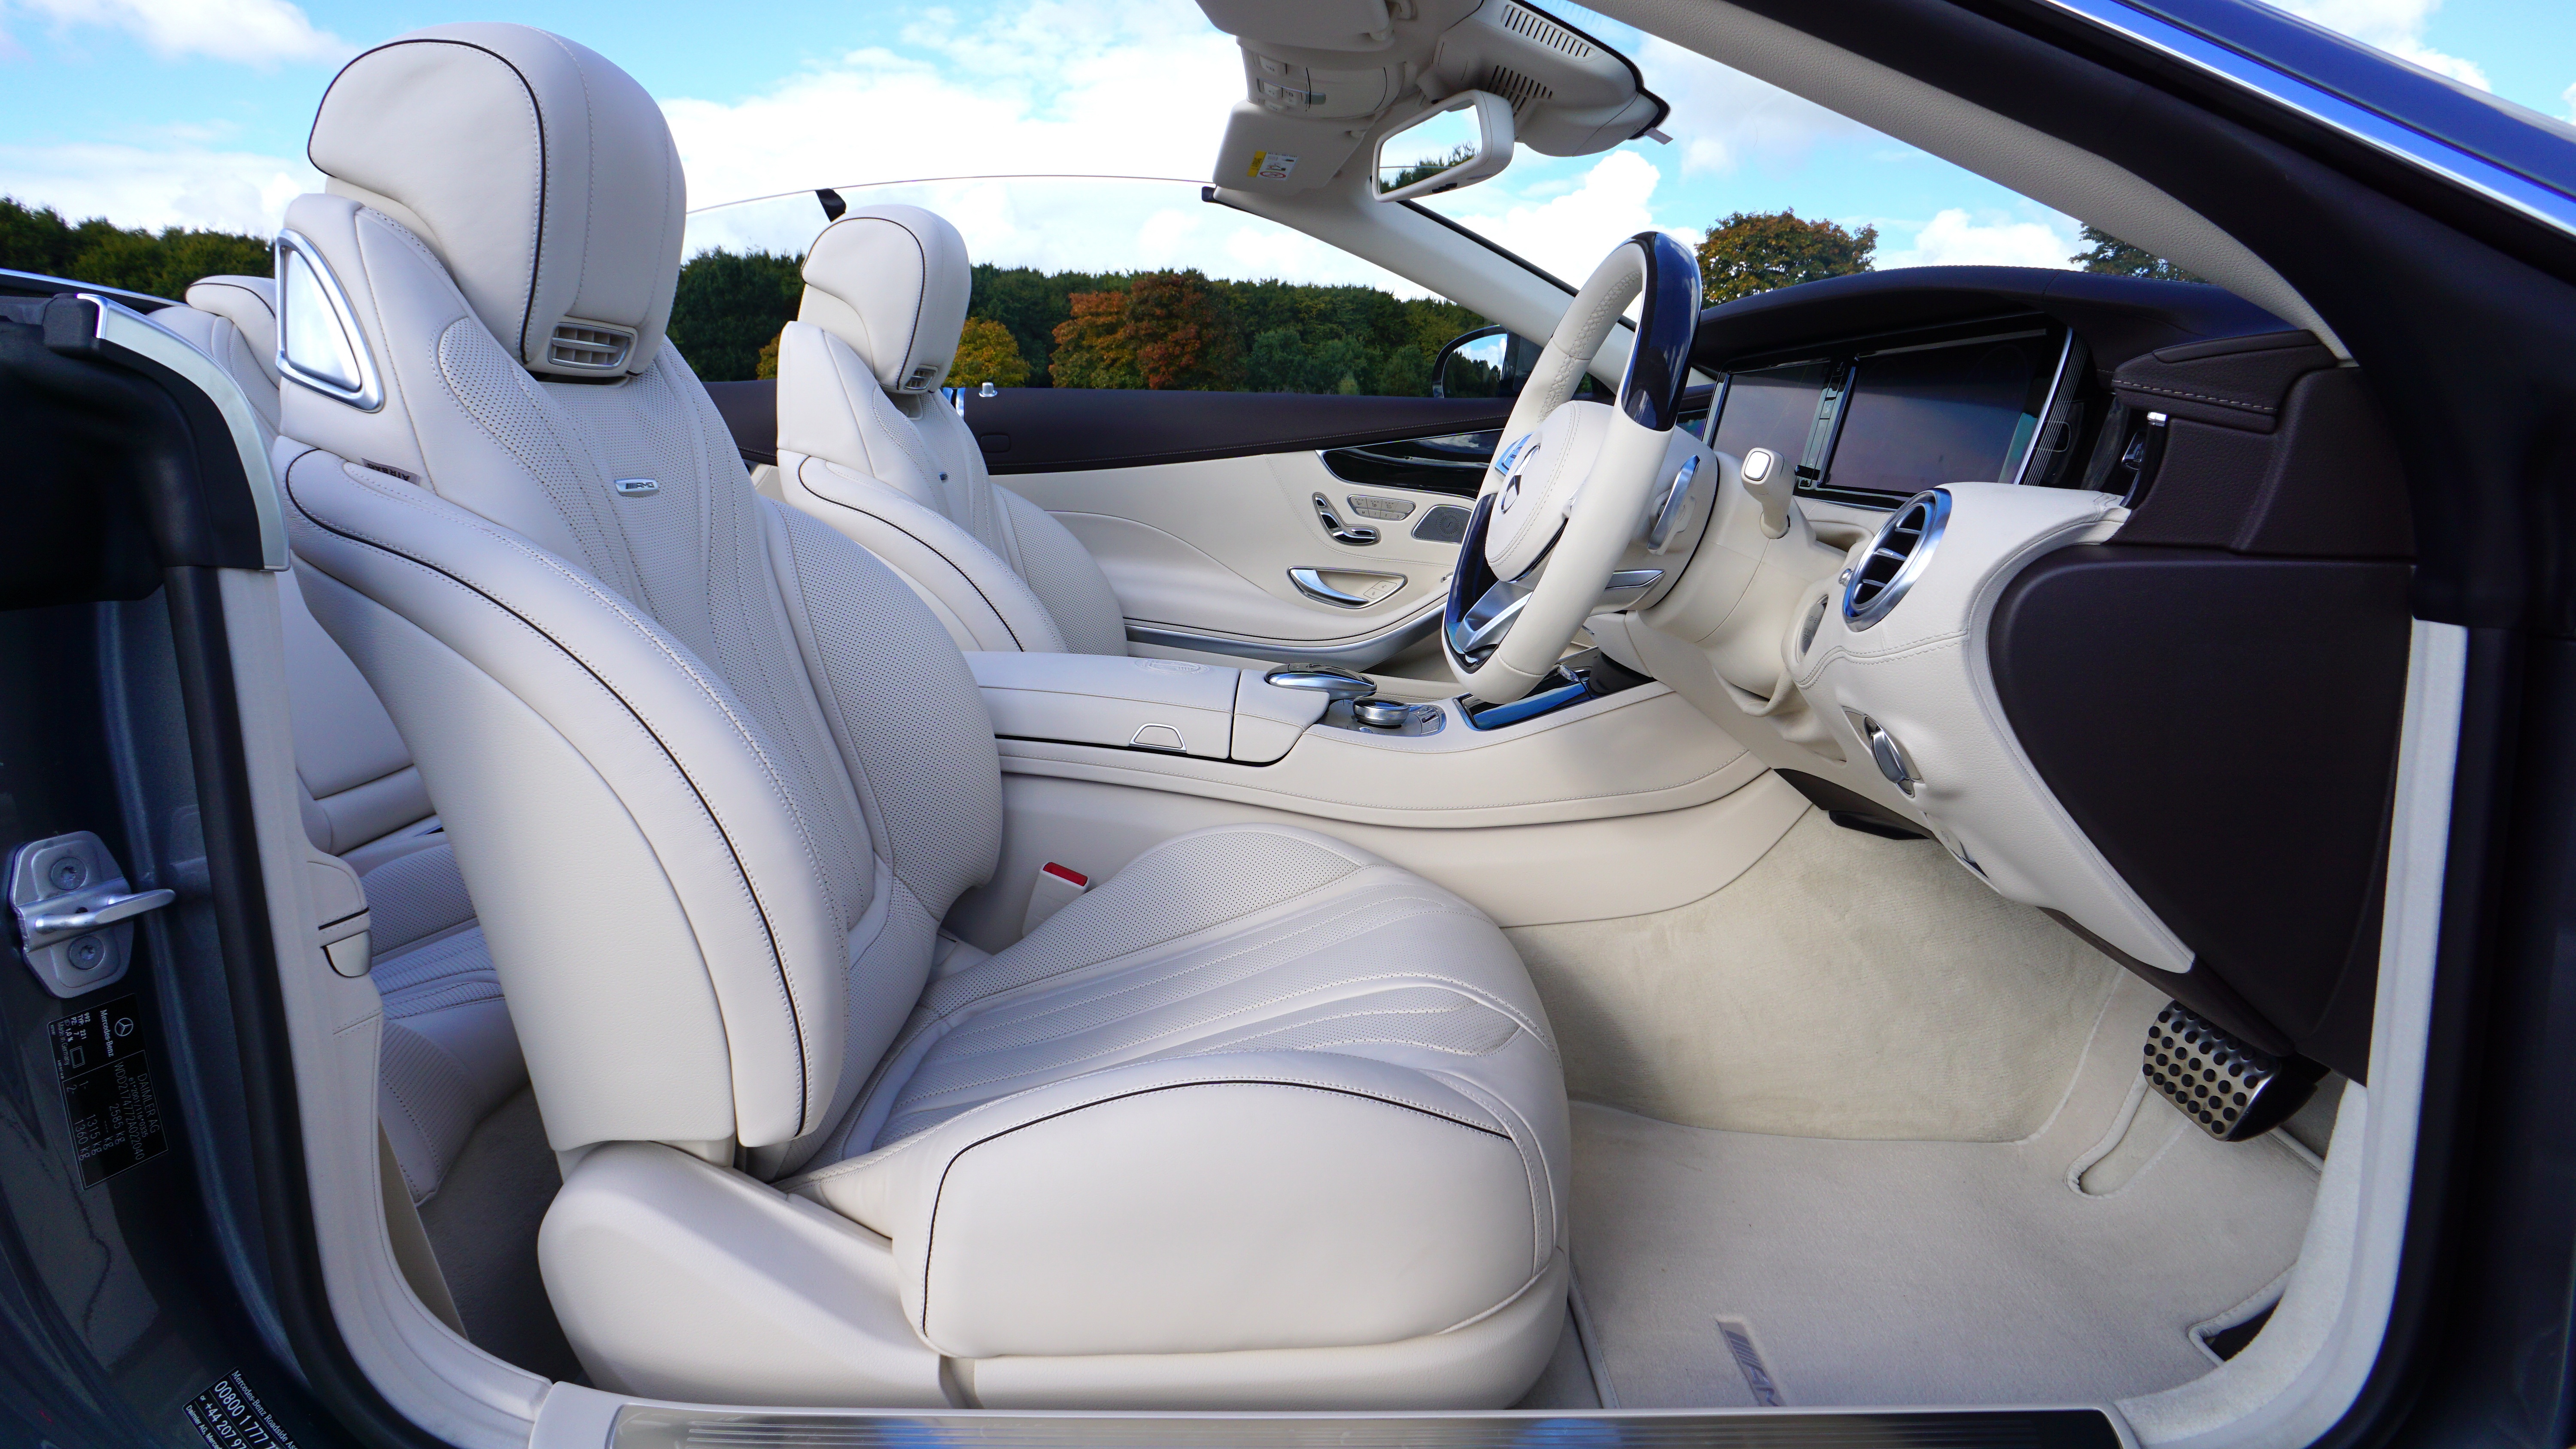
technology, car, automobile, interior, transportation, transport, vehicle, drive, auto, speed, modern, automotive, sports car, bumper, race, supercar, power, luxury, design, racing, motor, sedan, new, style, mercedes, convertible, coupe, fast, shiny, sportscar, elegance, lexus, metallic, benz, land vehicle, prestige, new car, automobile make, automotive exterior, automotive design, luxury vehicle, performance car, personal luxury car, bmw 6 series, s63